Four Seasons Hotels and Resorts

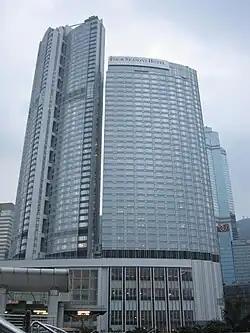
Four Seasons Hotel Hong Kong

"Travel + Leisure" magazine and Zagat Survey rank the hotel chain's properties among the top luxury hotels worldwide. Readers of "Conde Nast Traveler" magazine have voted Four Seasons Tented Camp Golden Triangle in Chiang Rai, Thailand as among the top ten hotels in the world for three consecutive years. The company has been named one of the "100 Best Companies to Work For" by "Fortune" every year since the survey's inception in 1998, ranking No. 47 in 2015, and is lauded for having one of the lowest employee turnover rates in the hospitality industry.